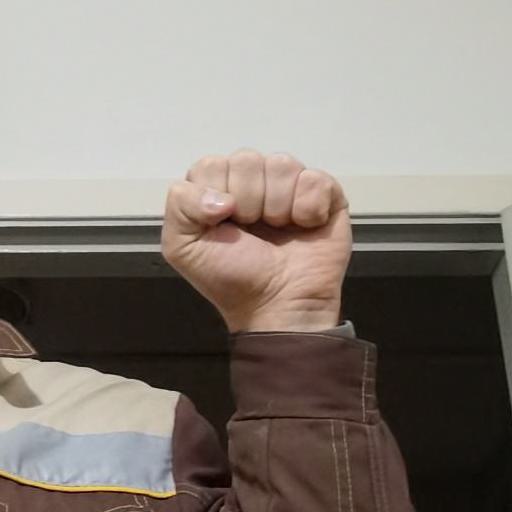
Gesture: fist